Colcapirhua

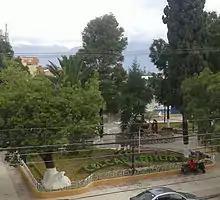
Square 15 de abril in Colcapirhua

Colcapirhua hosts a variety of local food fairs to showcase the agricultural production of the region. The Jak'a Lawa (a local soup ) and corn fair was recognized as local culinary patrimony. It takes place every second week of February in the Plaza 15 of April.